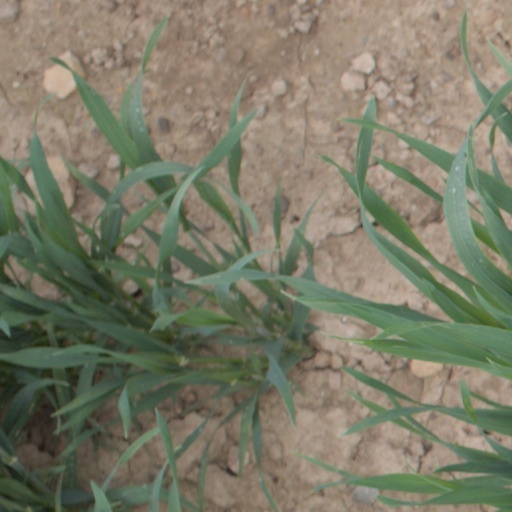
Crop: wheat